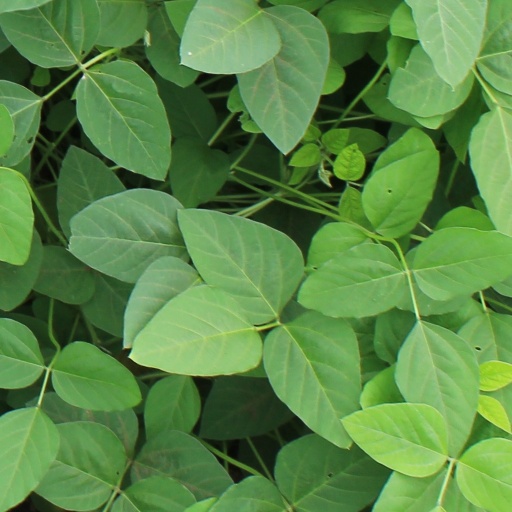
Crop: soybean